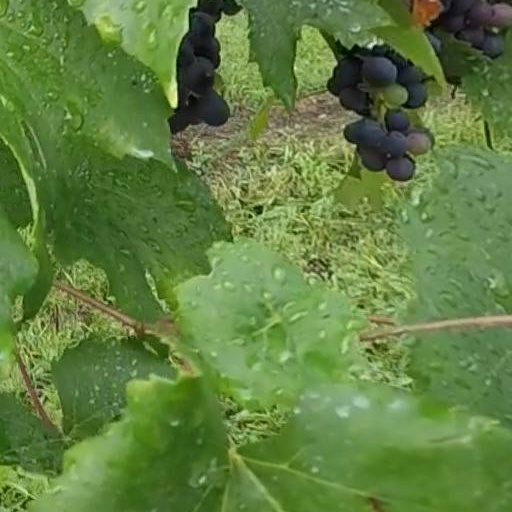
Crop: grape